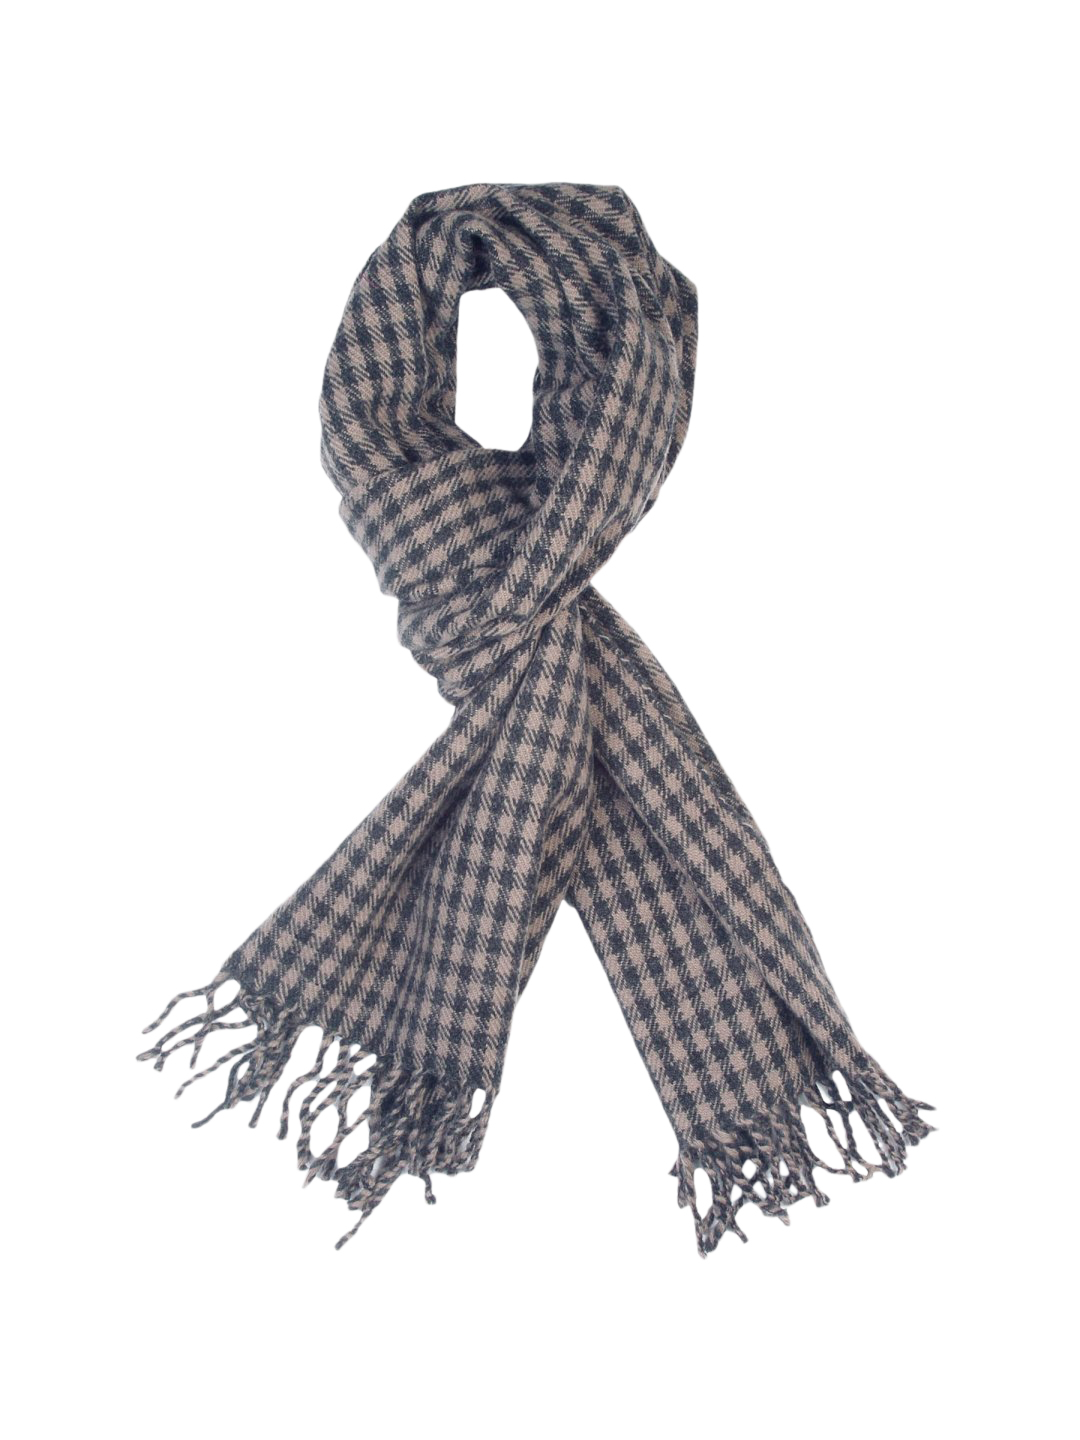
Reid & Taylor Men Check Multi Muffler
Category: Accessories / Mufflers / Mufflers
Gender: Men
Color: Multi
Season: Fall 2011
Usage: Casual